Fatimid art

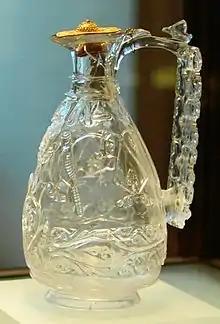
Rock crystal ewer from St. Denis' Abbey with Italian gold filigree lid, Louvre

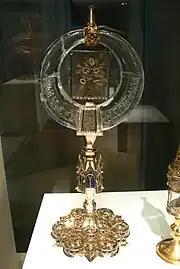
Early 11th century rock crystal crescent inscribed to Caliph al-Zahir, 14th century gold mounting, Germanisches Nationalmuseum

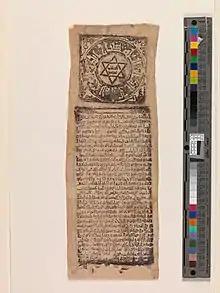
block-printed Fatimid talismanic scroll, 11th Century, Metropolitan Museum of Art

Fatimid art refers to artifacts and architecture from the Fatimid Caliphate (909–1171), an empire based in Egypt and North Africa. The Fatimid Caliphate was initially established in the Maghreb, with its roots in a ninth-century Shia Ismailist uprising. Many monuments survive in the Fatimid cities founded in North Africa, starting with Mahdia, on the Tunisian coast, the principal city prior to the conquest of Egypt in 969 and the building of "al-Qahira", the "City Victorious", now part of modern-day Cairo. The period was marked by a prosperity amongst the upper echelons, manifested in the creation of opulent and finely wrought objects in the decorative arts, including carved rock crystal, lustreware and other ceramics, wood and ivory carving, gold jewelry and other metalware, textiles, books and coinage. These items not only reflected personal wealth, but were used as gifts to curry favour abroad. The most precious and valuable objects were amassed in the caliphal palaces in al-Qahira. In the 1060s, following several years of drought during which the armies received no payment, the palaces were systematically looted. The libraries were largely destroyed and precious gold objects were melted down, with a few of the treasures dispersed across the medieval Christian world. Afterwards, Fatimid artifacts continued to be made in the same style, but were adapted to a larger populace, using less precious materials.